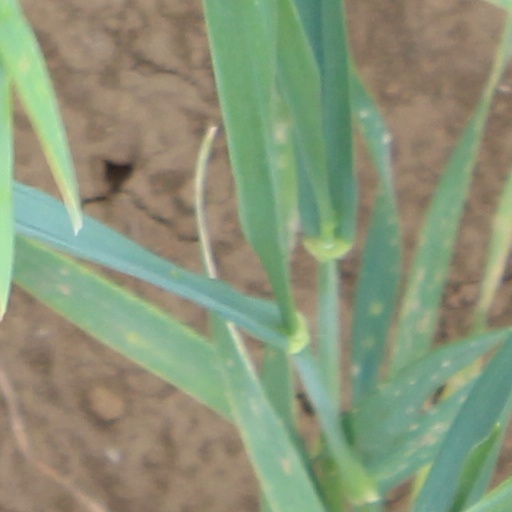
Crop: wheat